Eureka Centre

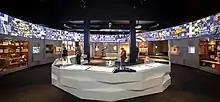
The displays at MADE used digital technology to tell stories and discuss democracy.

MADE explored the powerful story of the Eureka Stockade and life on the Gold Fields in the 1850s as a significant part of the struggle for peoples' rights in Australia and around the world. MADE commemorated the pivotal role of the Stockade in shaping Australia's democracy. This is where a group of largely young people fought injustice, and won some of the first democratic rights in the world. The key feature of the exhibition was the original Eureka Flag that was first flown at the site of the centre during the Eureka Rebellion in 1854.